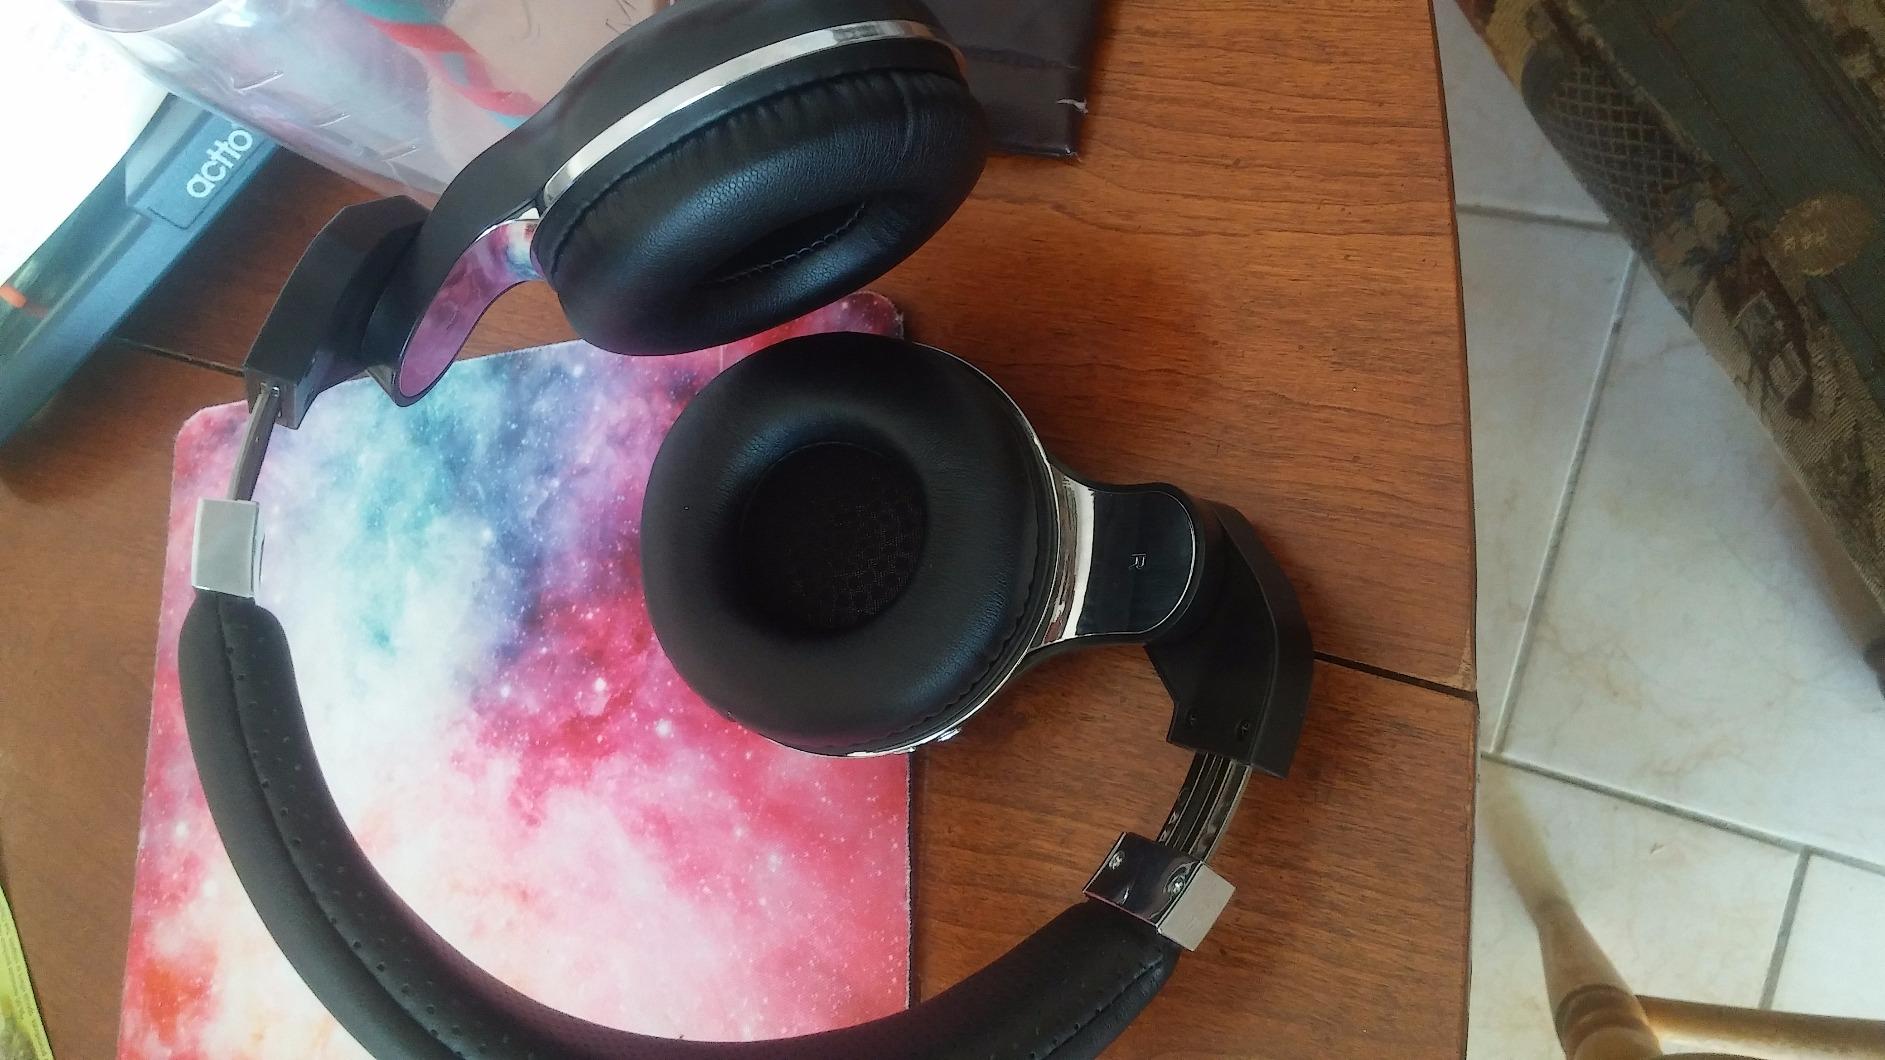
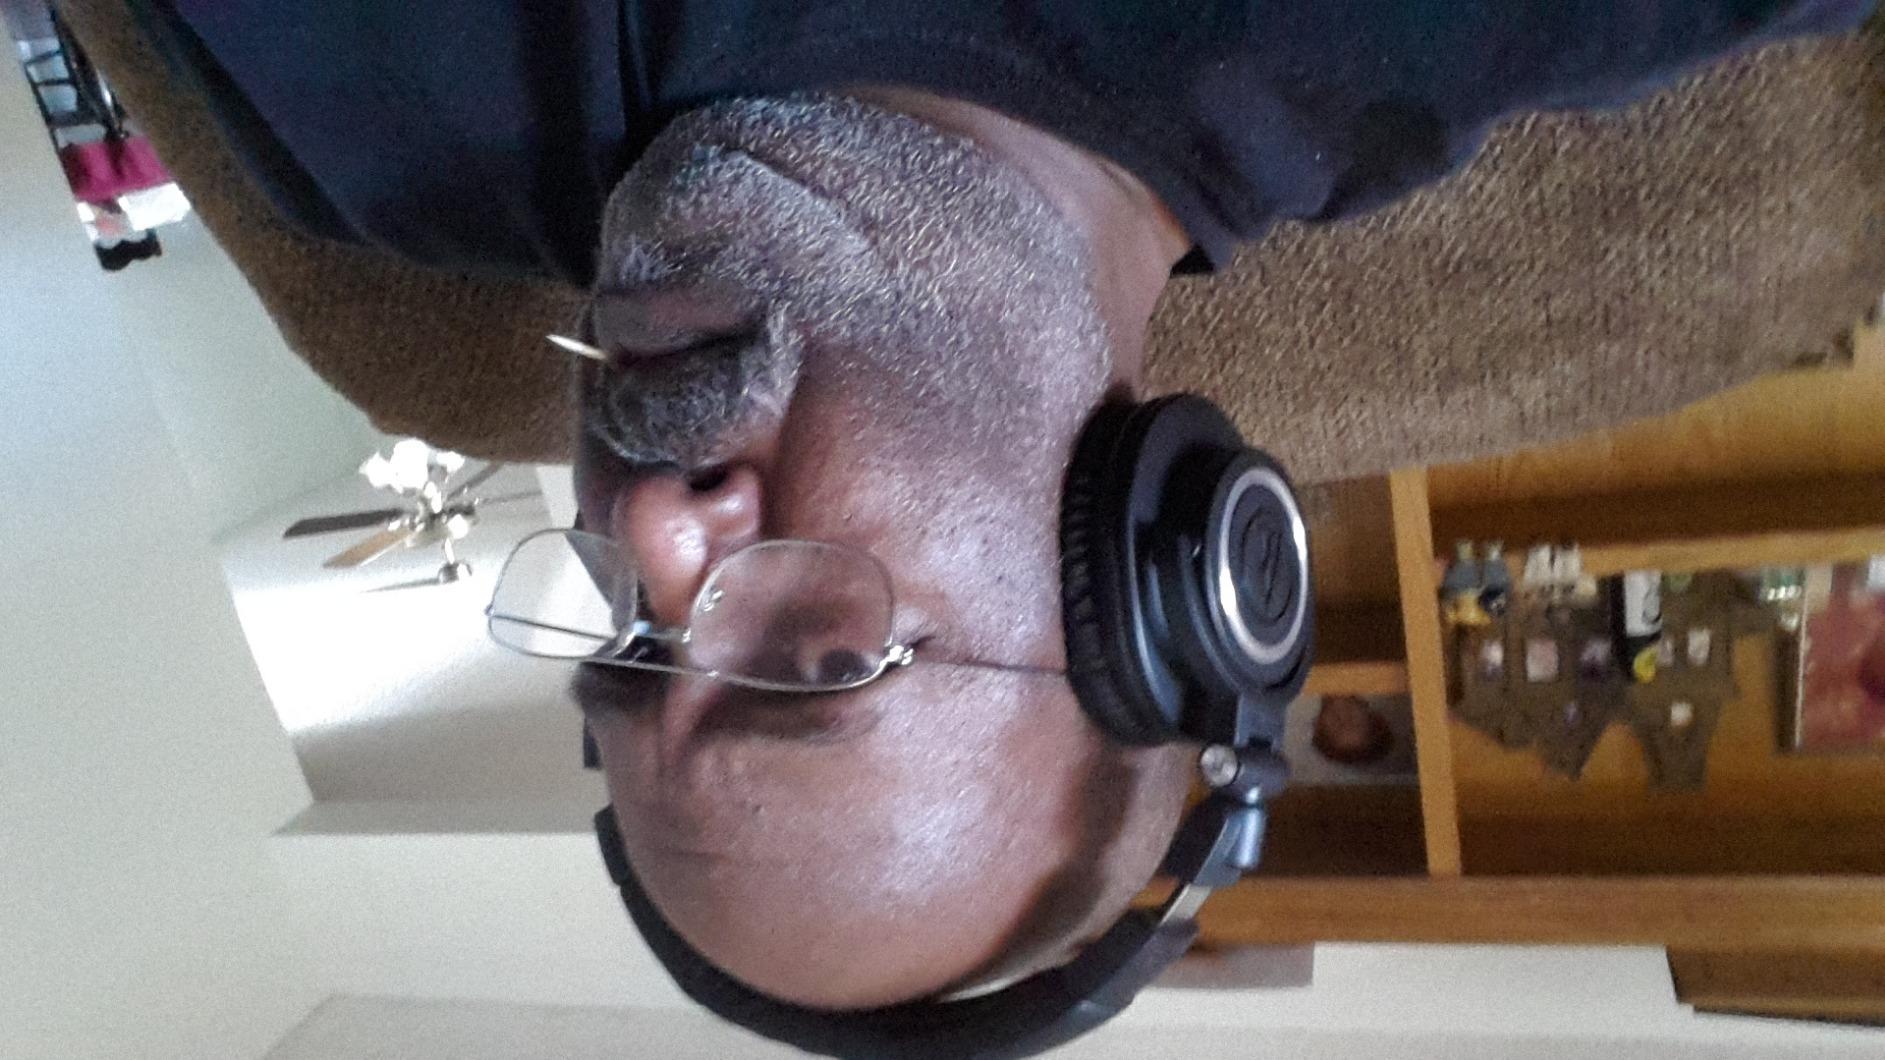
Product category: headphones
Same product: no